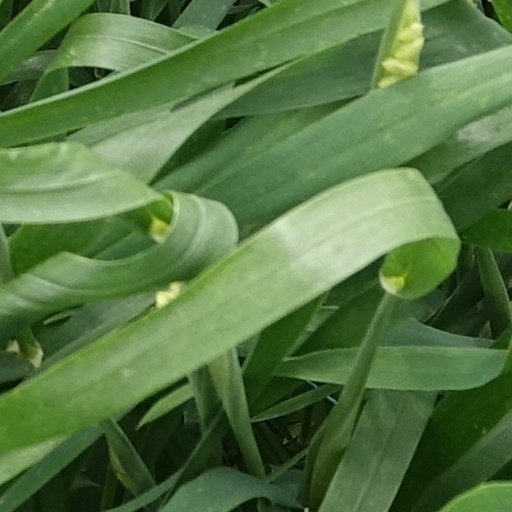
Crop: wheat